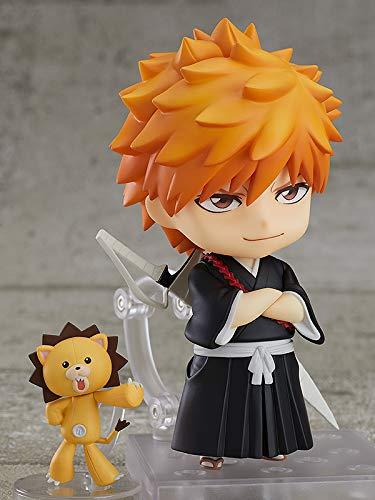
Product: Good Smile Nendoroid Ichigo Kurosaki
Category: Toys & Games | Toy Figures & Playsets | Action Figures
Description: Alternate lower body part allows you to display ichigo with his feet spread out.
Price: $44.86
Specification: ProductDimensions:3.9x1.5x1.5inches|ItemWeight:8.5ounces|ShippingWeight:8.5ounces(Viewshippingratesandpolicies)|ASIN:B07GZRW99N|Itemmodelnumber:G90630|Manufacturerrecommendedage:15yearsandup